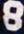
Number: 8